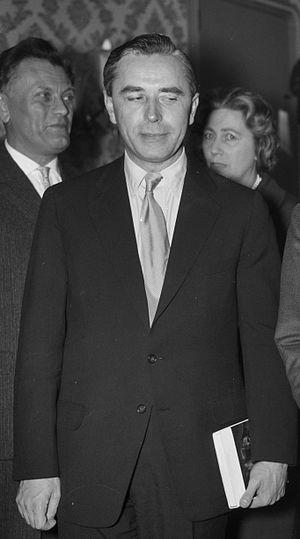
Rudolf Firkušný, né le 11 février 1912 à Napajedl en margraviat de Moravie et mort le 19 juillet 1994 à Staatsbourg dans l’État de New York, est un célèbre pianiste tchèque américain.